Tomás Mac Giolla

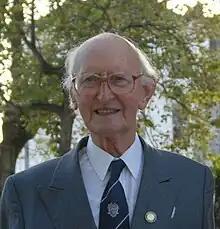
Mac Giolla in 2008

Tomás Mac Giolla (born Thomas Gill; 25 January 1924 – 4 February 2010) was an Irish Workers' Party politician who served as Lord Mayor of Dublin from 1993 to 1994, Leader of the Workers' Party from 1962 to 1988 and President of Sinn Féin from 1962 to 1970. He served as a Teachta Dála (TD) for the Dublin West constituency from 1982 to 1992.